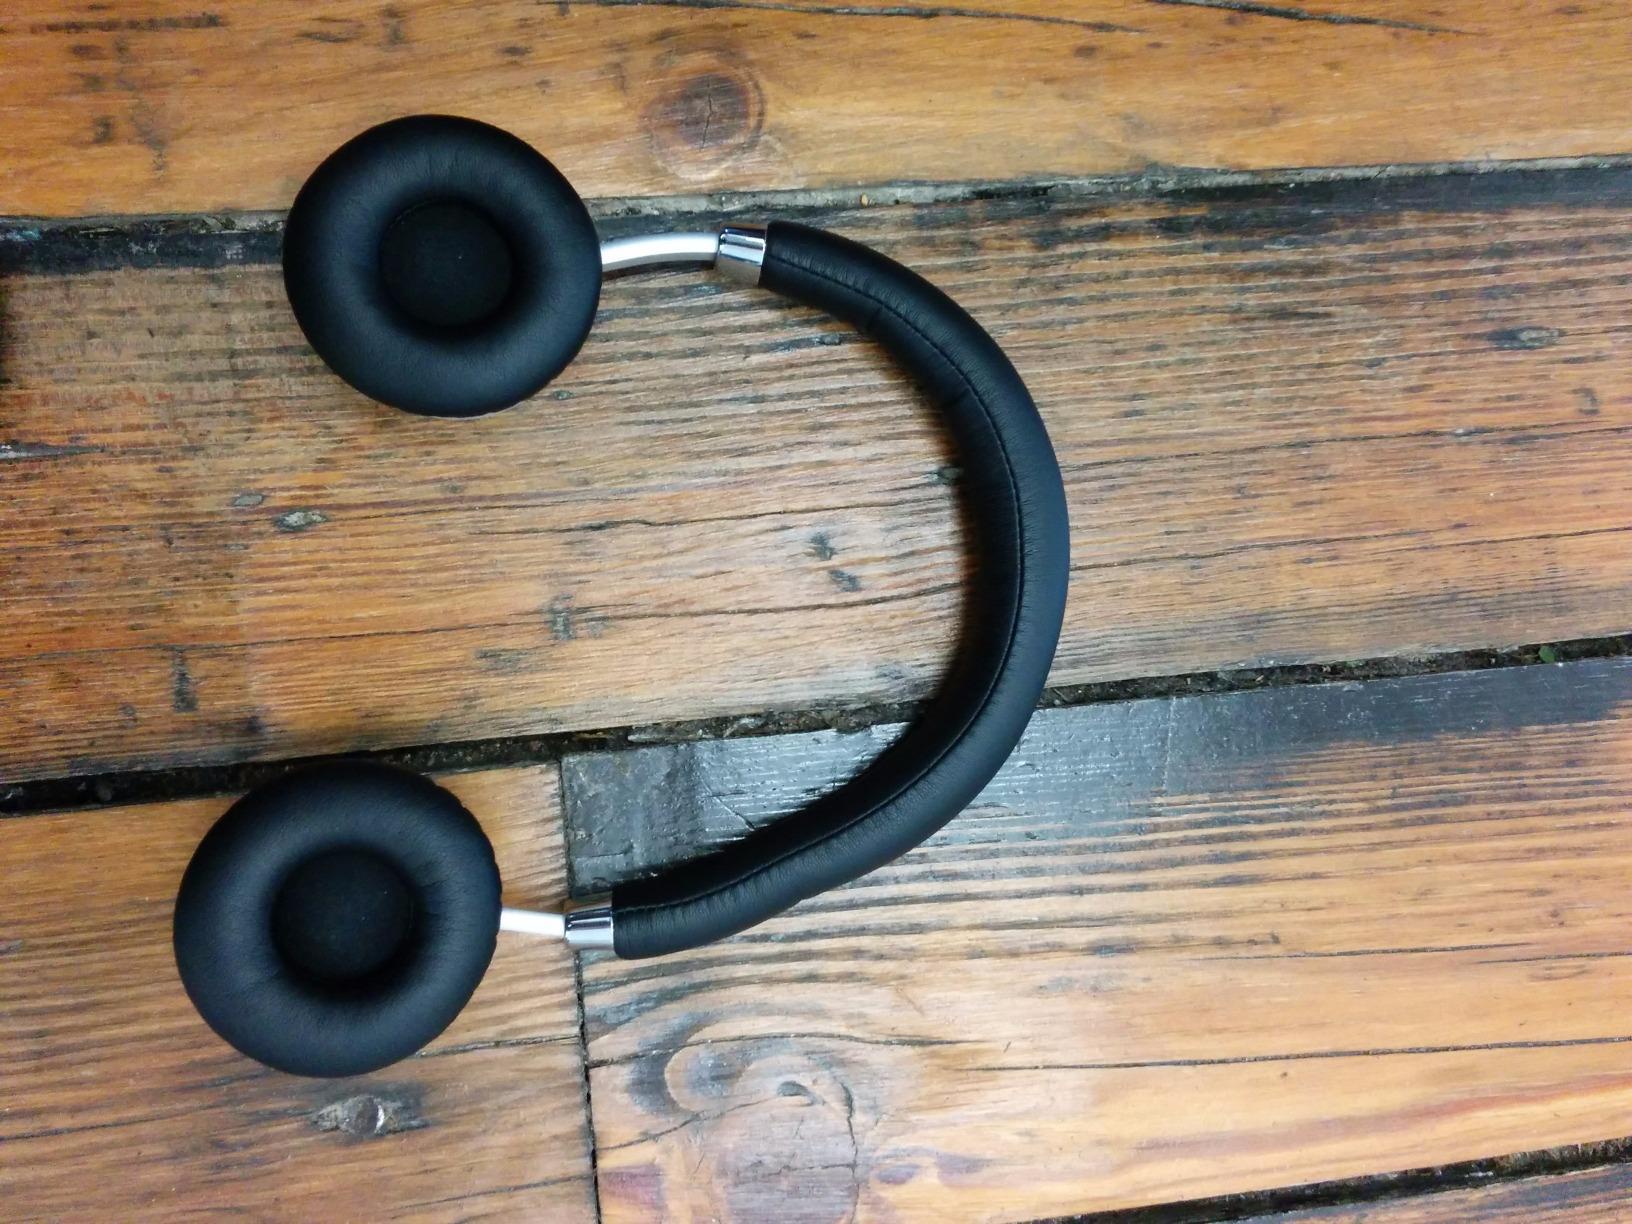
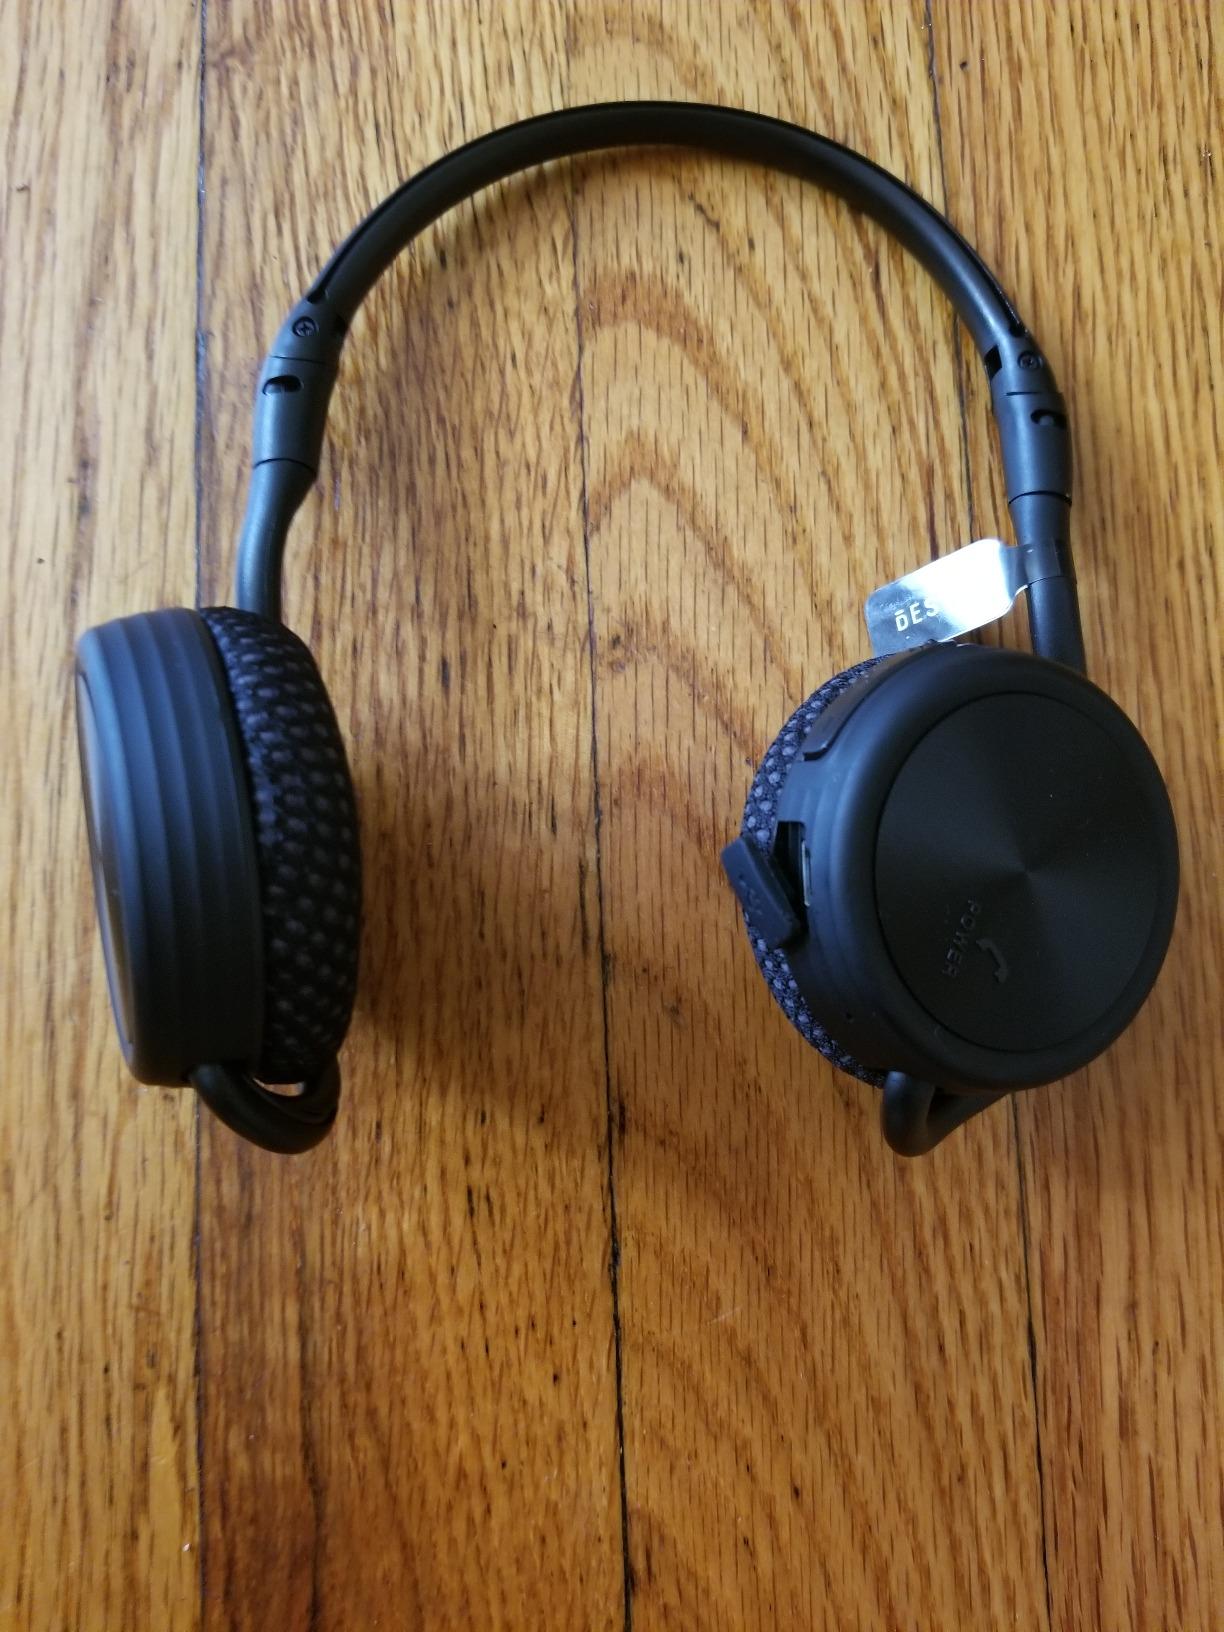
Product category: headphones
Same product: no